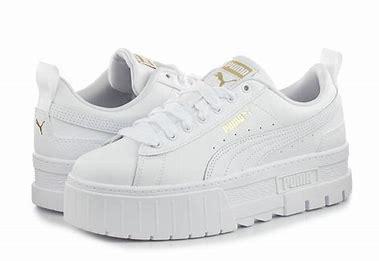
Brand: Puma
Model: Mayze